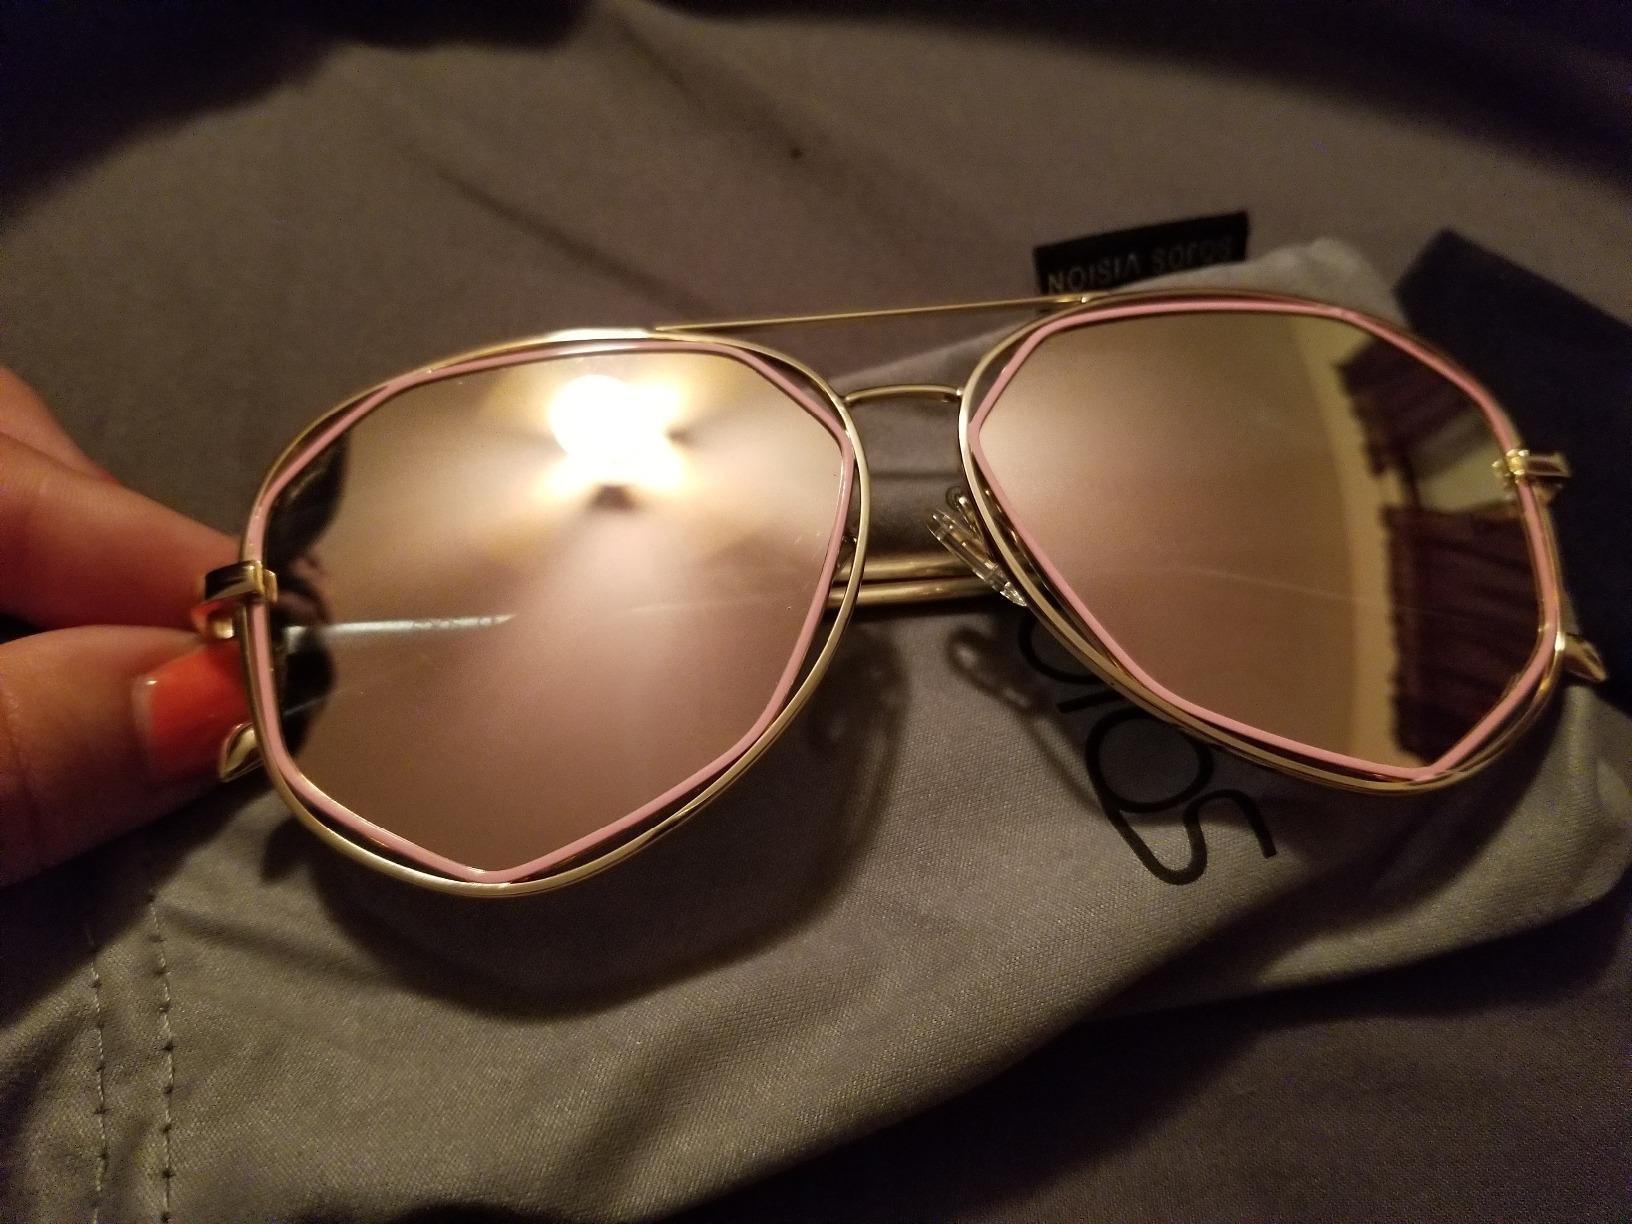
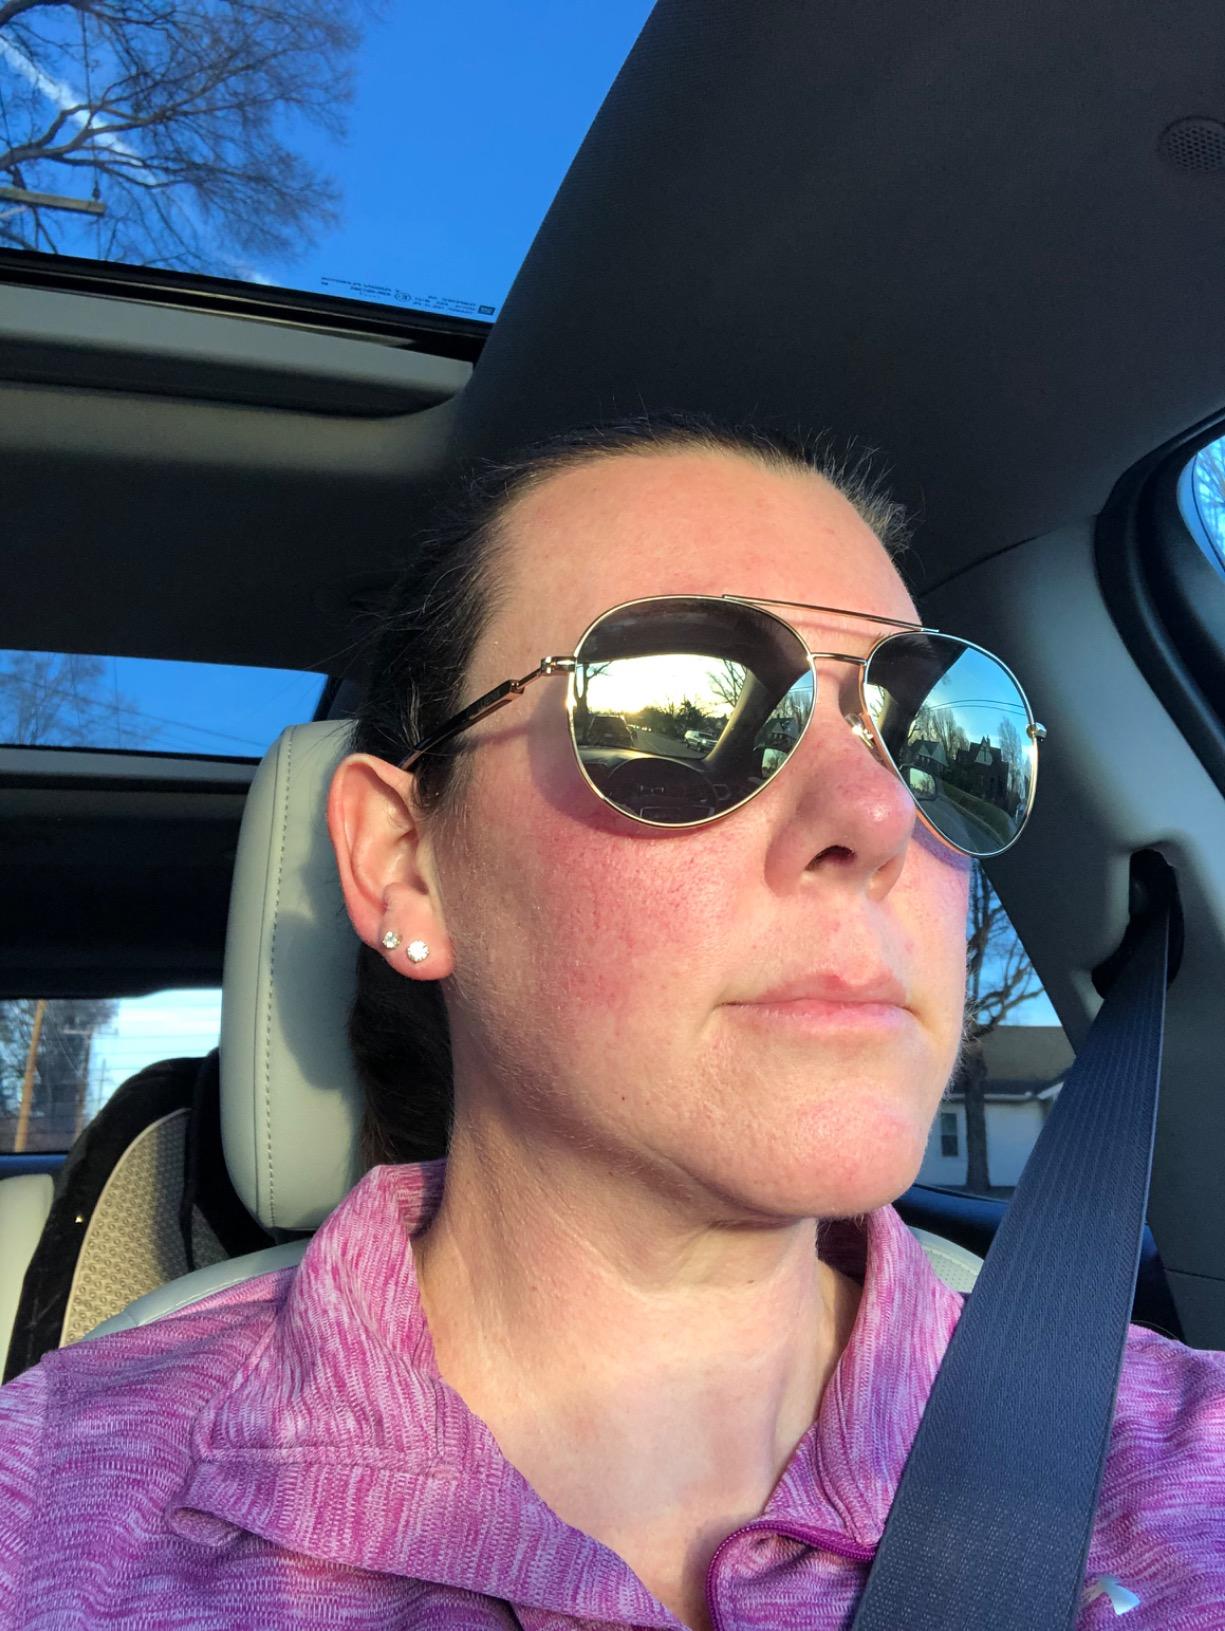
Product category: accessories_sunglasses
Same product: no